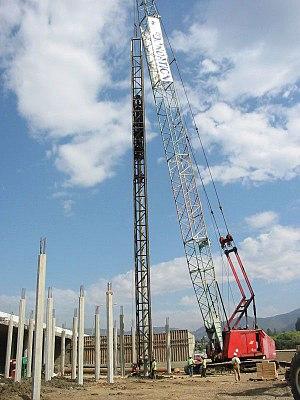
Une sonnette ou « mât de battage » ou « machine à battre les palplanches » est un engin de génie civil qui sert à enfoncer par battage les pieux ou les pilotis, servant de fondations aux bâtiments ou aux ouvrages de génie civil, ou les palplanches, assurant l'étanchéité des batardeaux pendant la construction des ouvrages.